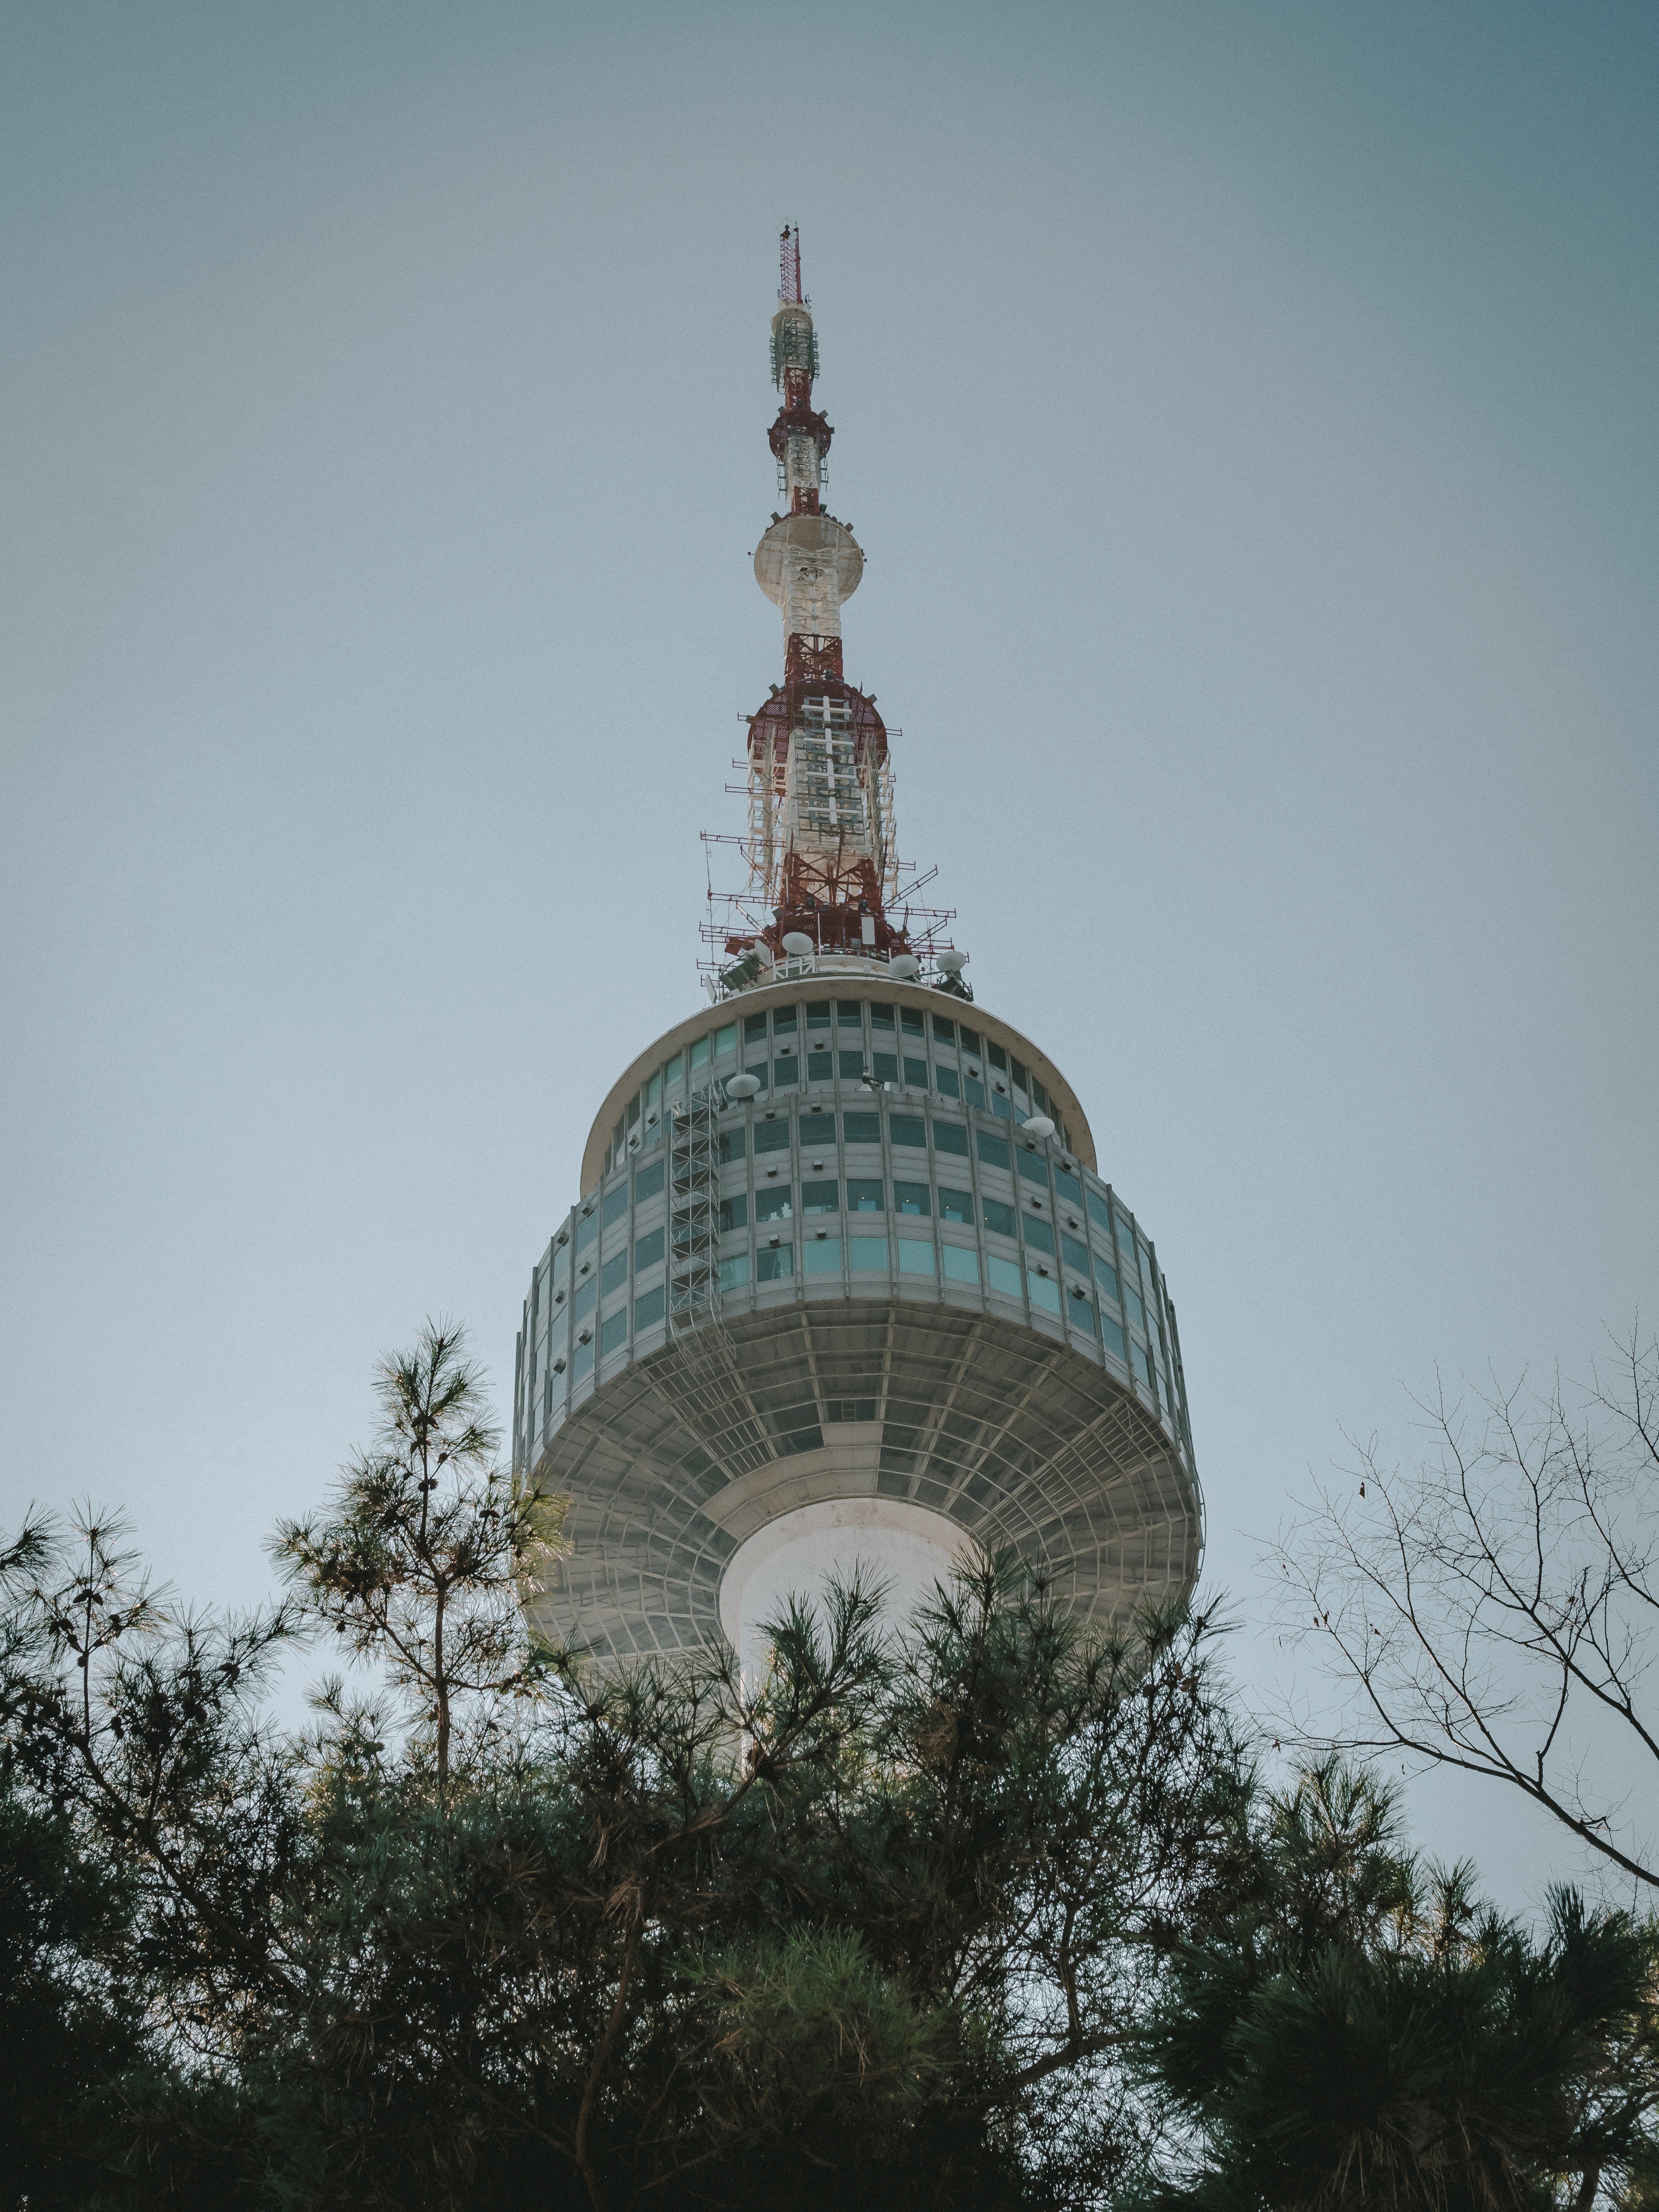
landmark, architecture, dome, tower, sky, building, finial, steeple, tree, spire, place of worship, city, tourism